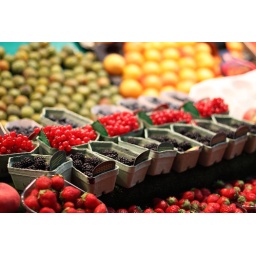
A small market that we happened upon while walking the streets.